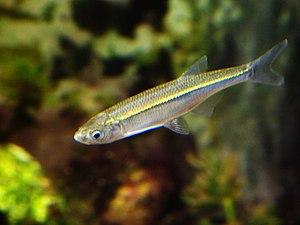
Le lac de Nantua est un lac du massif du Jura, situé en France sur la commune de Nantua, dans le département de l'Ain en région Auvergne-Rhône-Alpes.